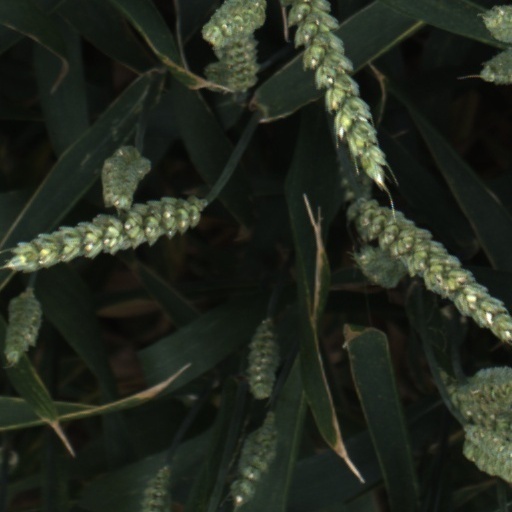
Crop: wheat